Higashi-Yatsuo Station

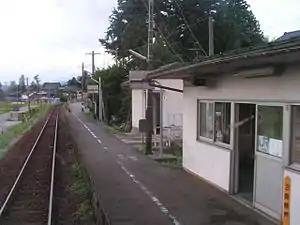
Higashi-Yatsuo Station in August 2006

is a railway station on the Takayama Main Line in city of Toyama, Japan, operated by West Japan Railway Company (JR West).